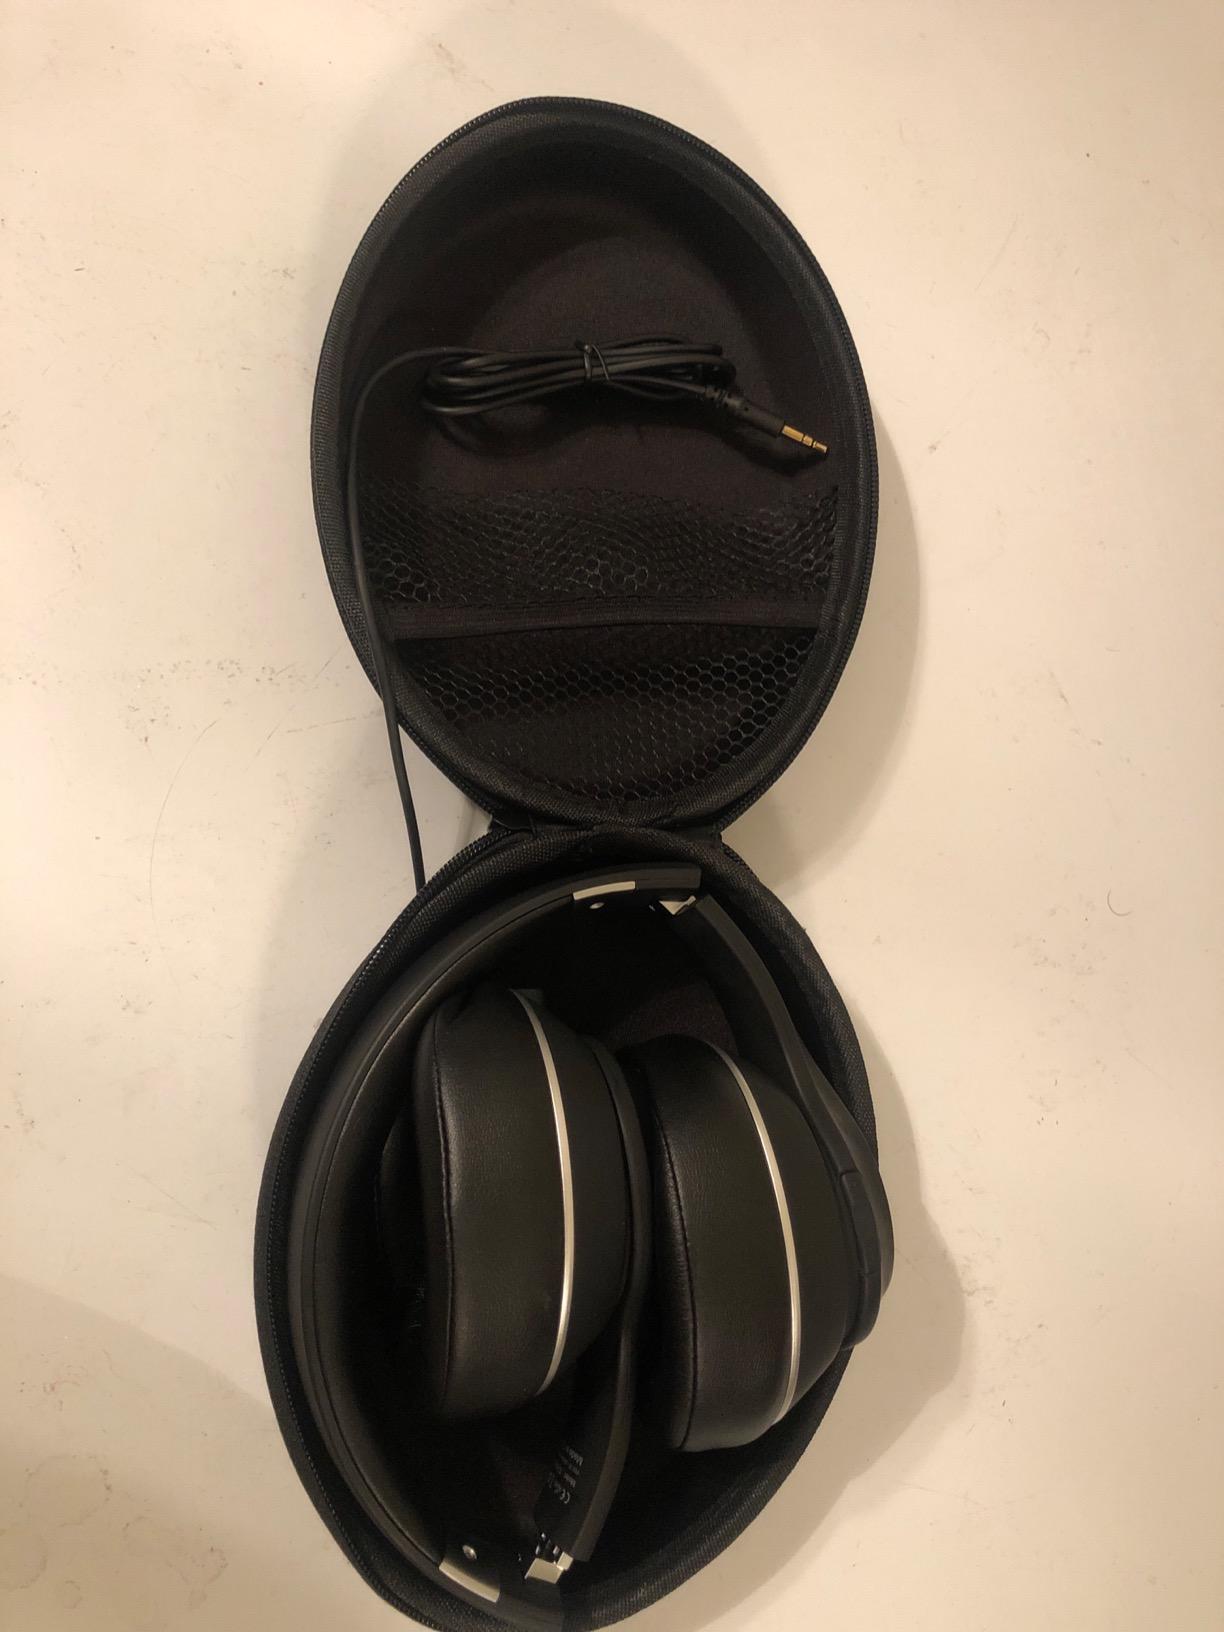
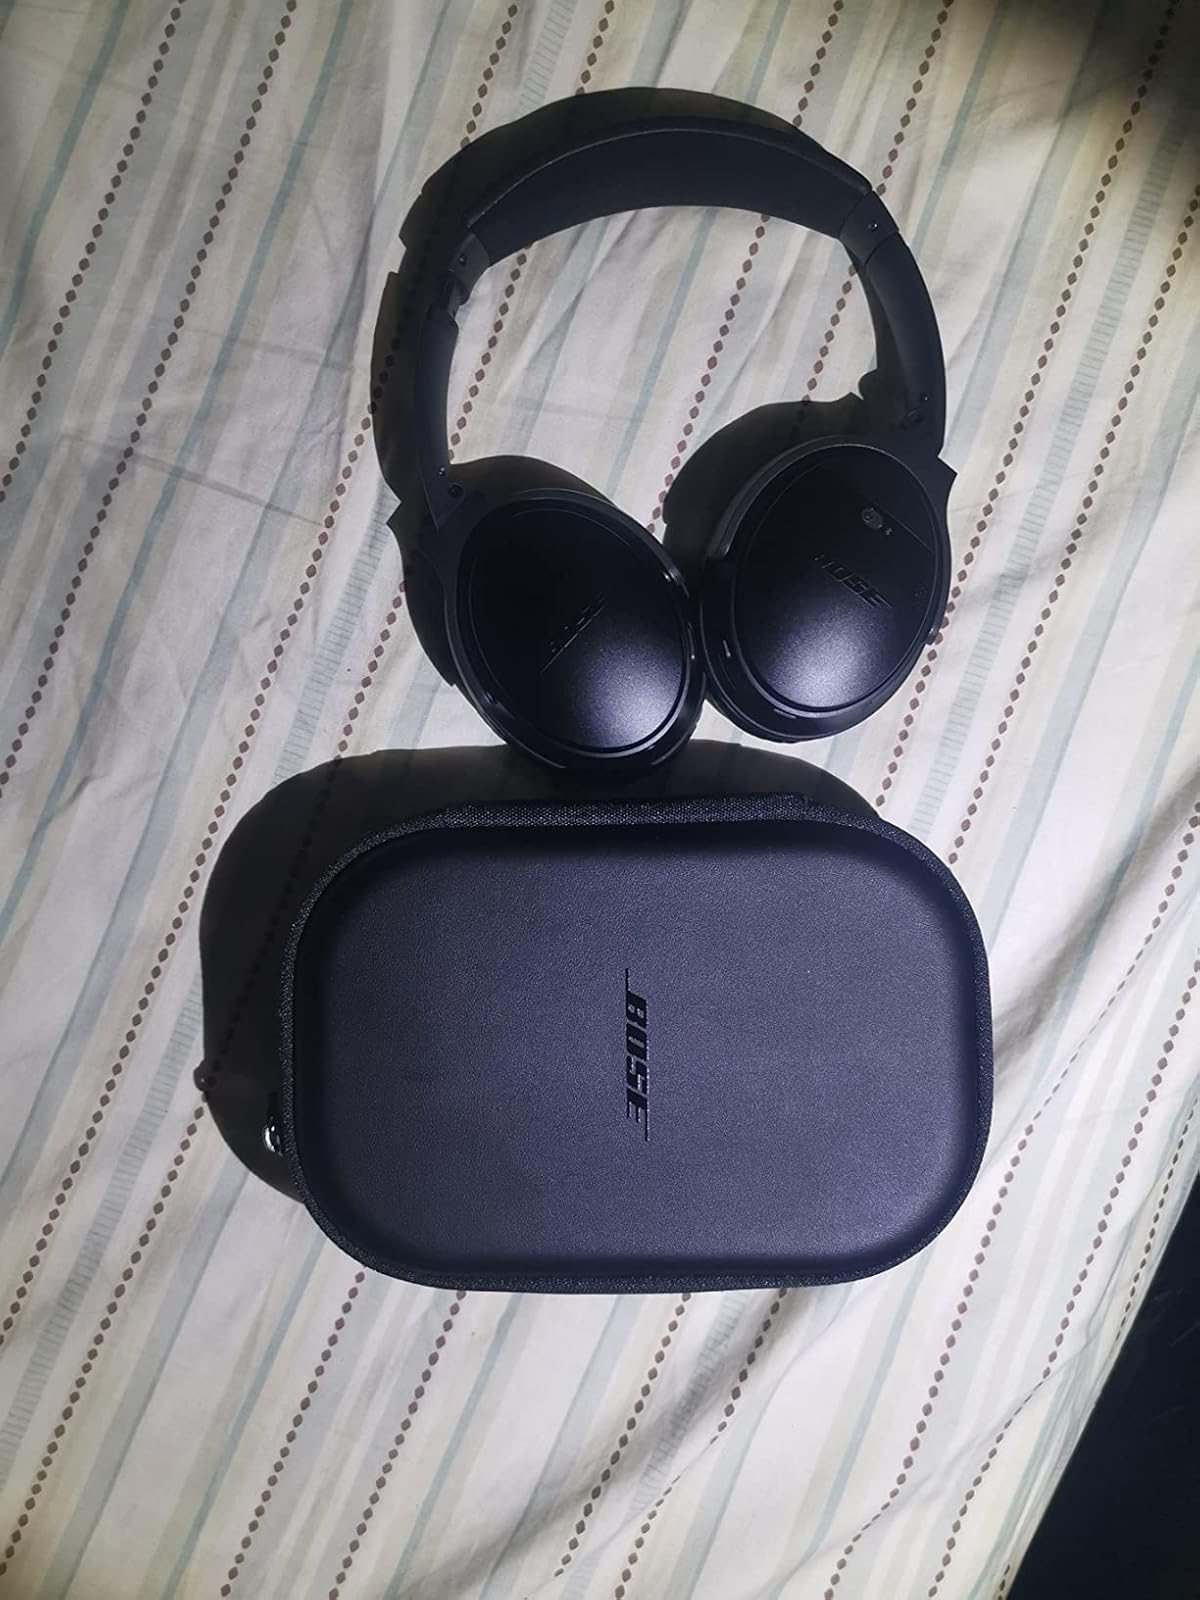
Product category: headphones
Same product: no